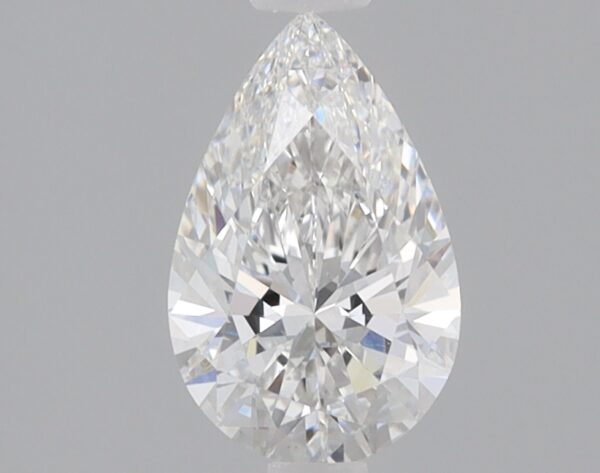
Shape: pear
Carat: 0.9
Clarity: VS1
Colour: E
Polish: EX
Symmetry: EX
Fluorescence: NONE
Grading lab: IGI
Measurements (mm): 8.69 x 5.54 x 3.38